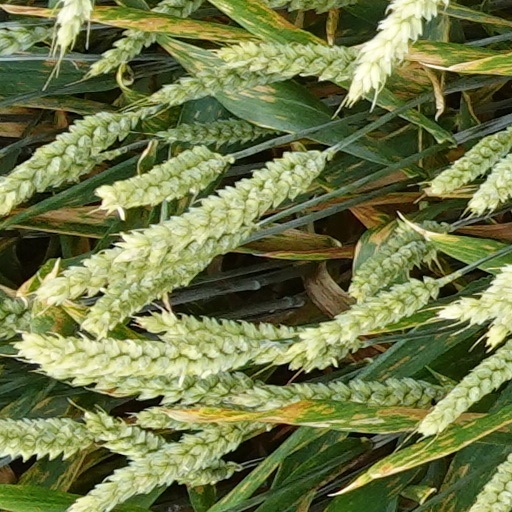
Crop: wheat